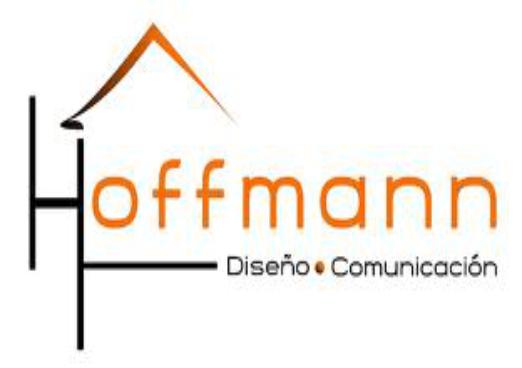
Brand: Hoffmann
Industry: Electronic